Hassan Abdillahi

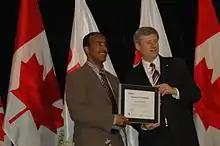
Hassan Abdillahi "Karate" being presented with a NEPMCC Media Award by Prime Minister Stephen Harper at Seneca College (2009).

In November 2009, Abdillahi was presented with a National Ethnic Press and Media Council of Canada (NEPMCC) award by Prime Minister Stephen Harper at an event in Seneca College.